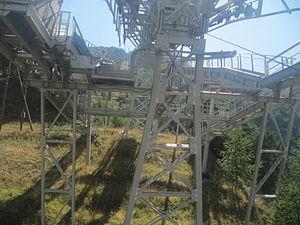
Les téléphériques des glaciers de la Meije sont des téléportés bicâbles conçus par Denis Creissels et construits durant l'été 1976 et 1977 dans les Alpes françaises. Ils permettent d'accéder au glacier de la Girose, à 3 173 mètres d'altitude, situé dans le massif alpin de la Meije, depuis le village de la Grave situé à 1 470 mètres d'altitude. Leur débit est de 440 personnes par heure.